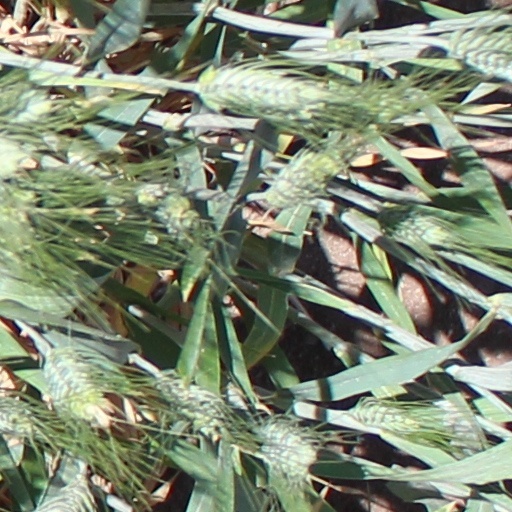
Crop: wheat